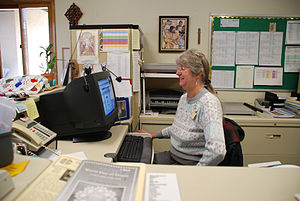
Sekretær (arbejde)
En amerikansk sekretær på arbejde
En sekretær er en person som har en støtterolle i en administration. Sædvanlige arbejdsopgaver for en sekretær er at tage telefoner, skrive breve og andre dokumenter samt udføre forefaldende, administrative opgaver. En sekretær er ofte en del af støtteapparatet for en leder eller ledelse. I nogle organisationer har sekretæren ansvaret for koordinering og fungerer derfor som en daglig leder.